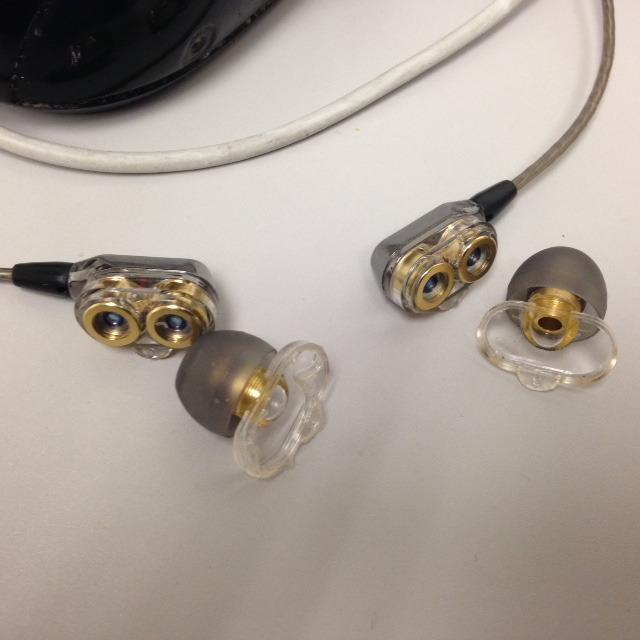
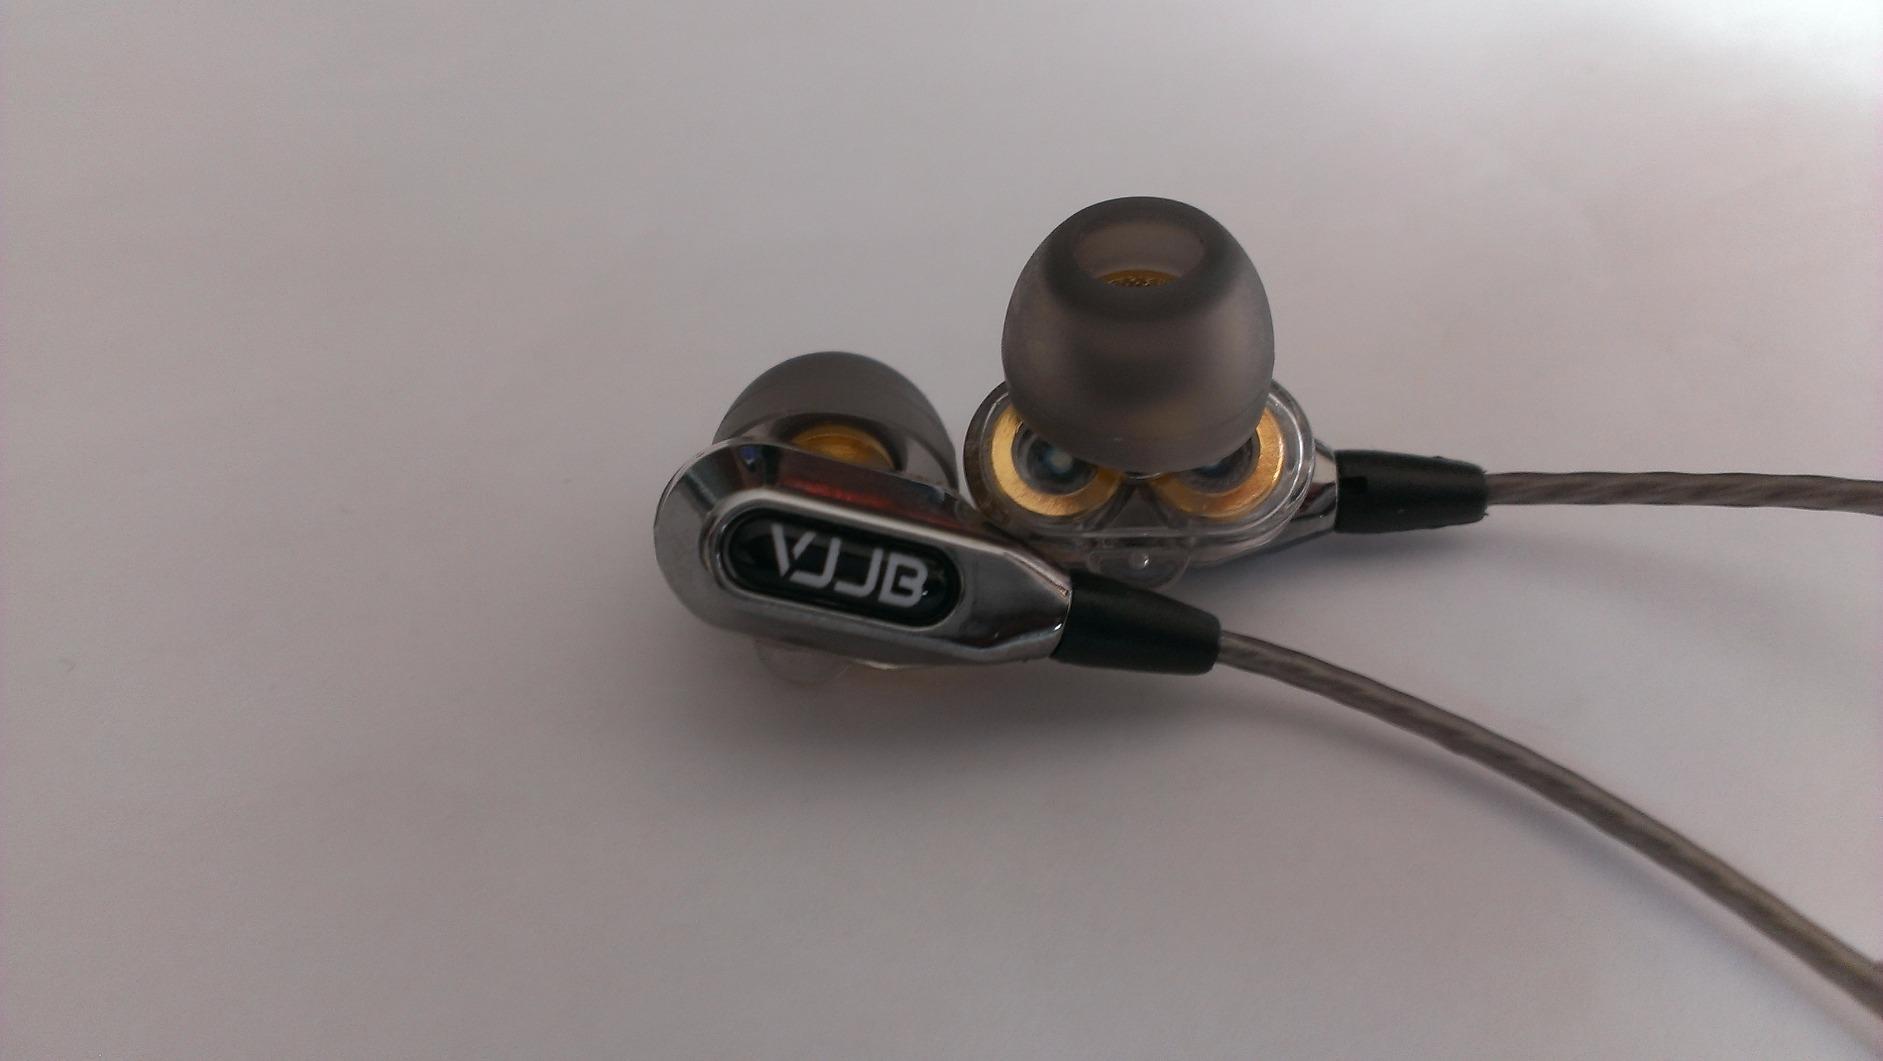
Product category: headphones
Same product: yes